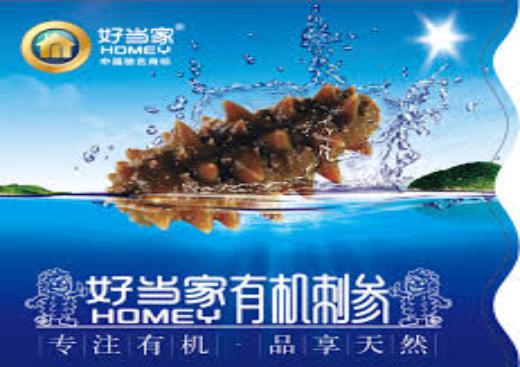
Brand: Homey
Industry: Food